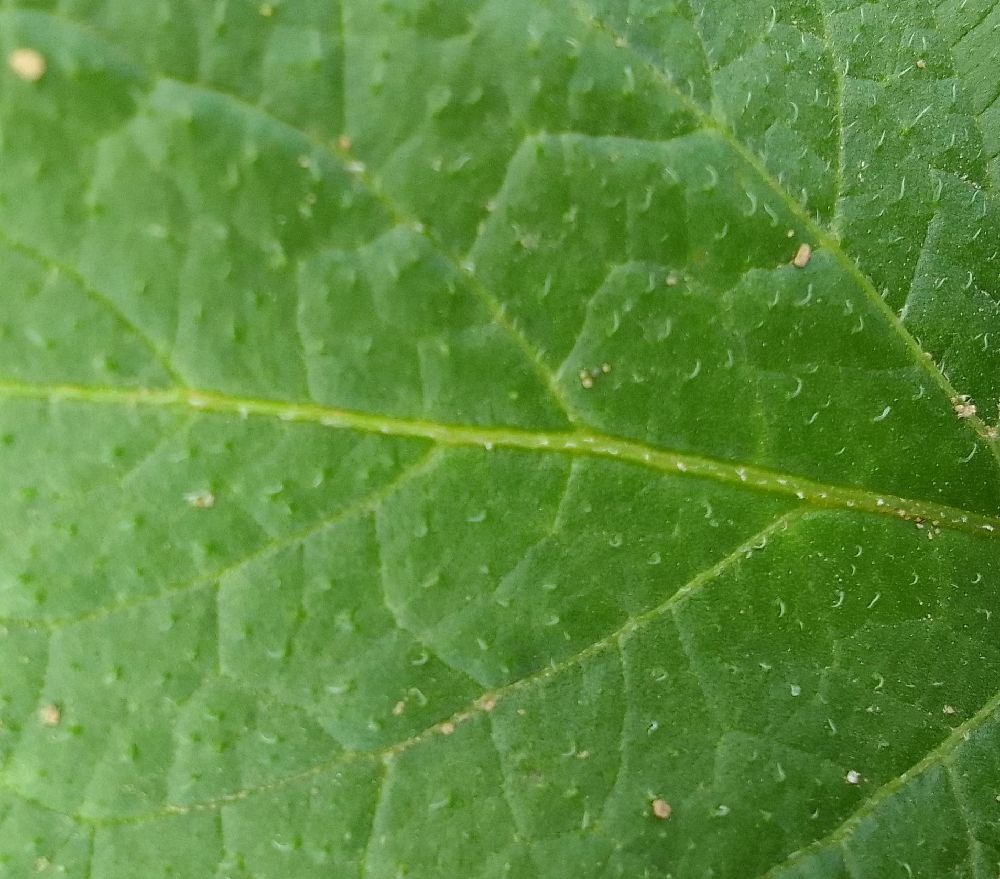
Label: Healthy